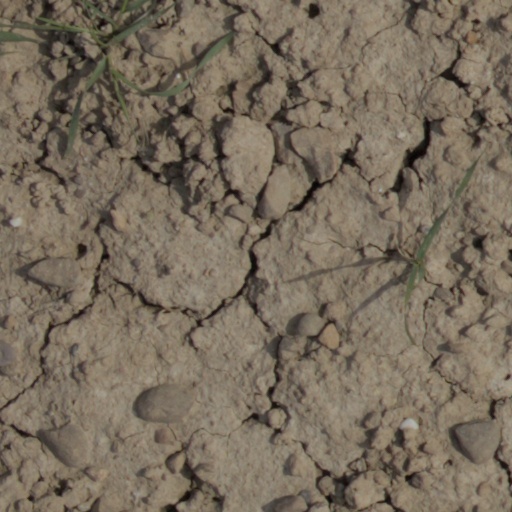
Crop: wheat